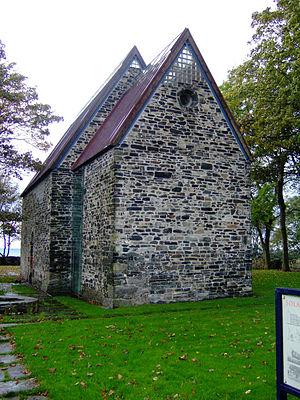
Sola ruinkirke est une ancienne église de Sola dans le comté de Rogaland en Norvège.